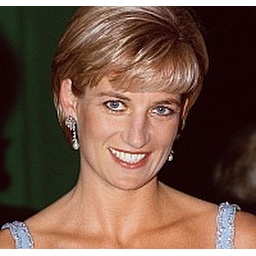
Diana wearing an ice blue cocktail dress with flower beads in 1997.